Point of sale

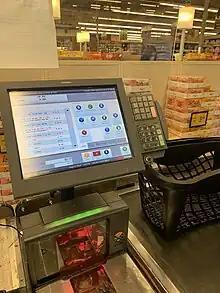
Point-of-sale interface at a supermarket in California.

A multi-terminal POS system used by big retailers like supermarkets and department stores has a far more demanding database and software architecture than that of a single station seen in small retail outlets. A supermarket with high traffic cannot afford a systemic failure, hence each point of sale station is designed to be robust in its operation. Most proprietary POS systems designed for large retailers use 2 servers, with one acting as a backup in case of failure. In the event that both servers fail, the individual POS systems will enter a failsafe mode, where sales data is stored locally and exported back to the servers upon a return of the connection. This may prove challenging to implement in some instances however, as many commercial POS systems do not have any hard disks for security purposes, and often have limited amounts of RAM.